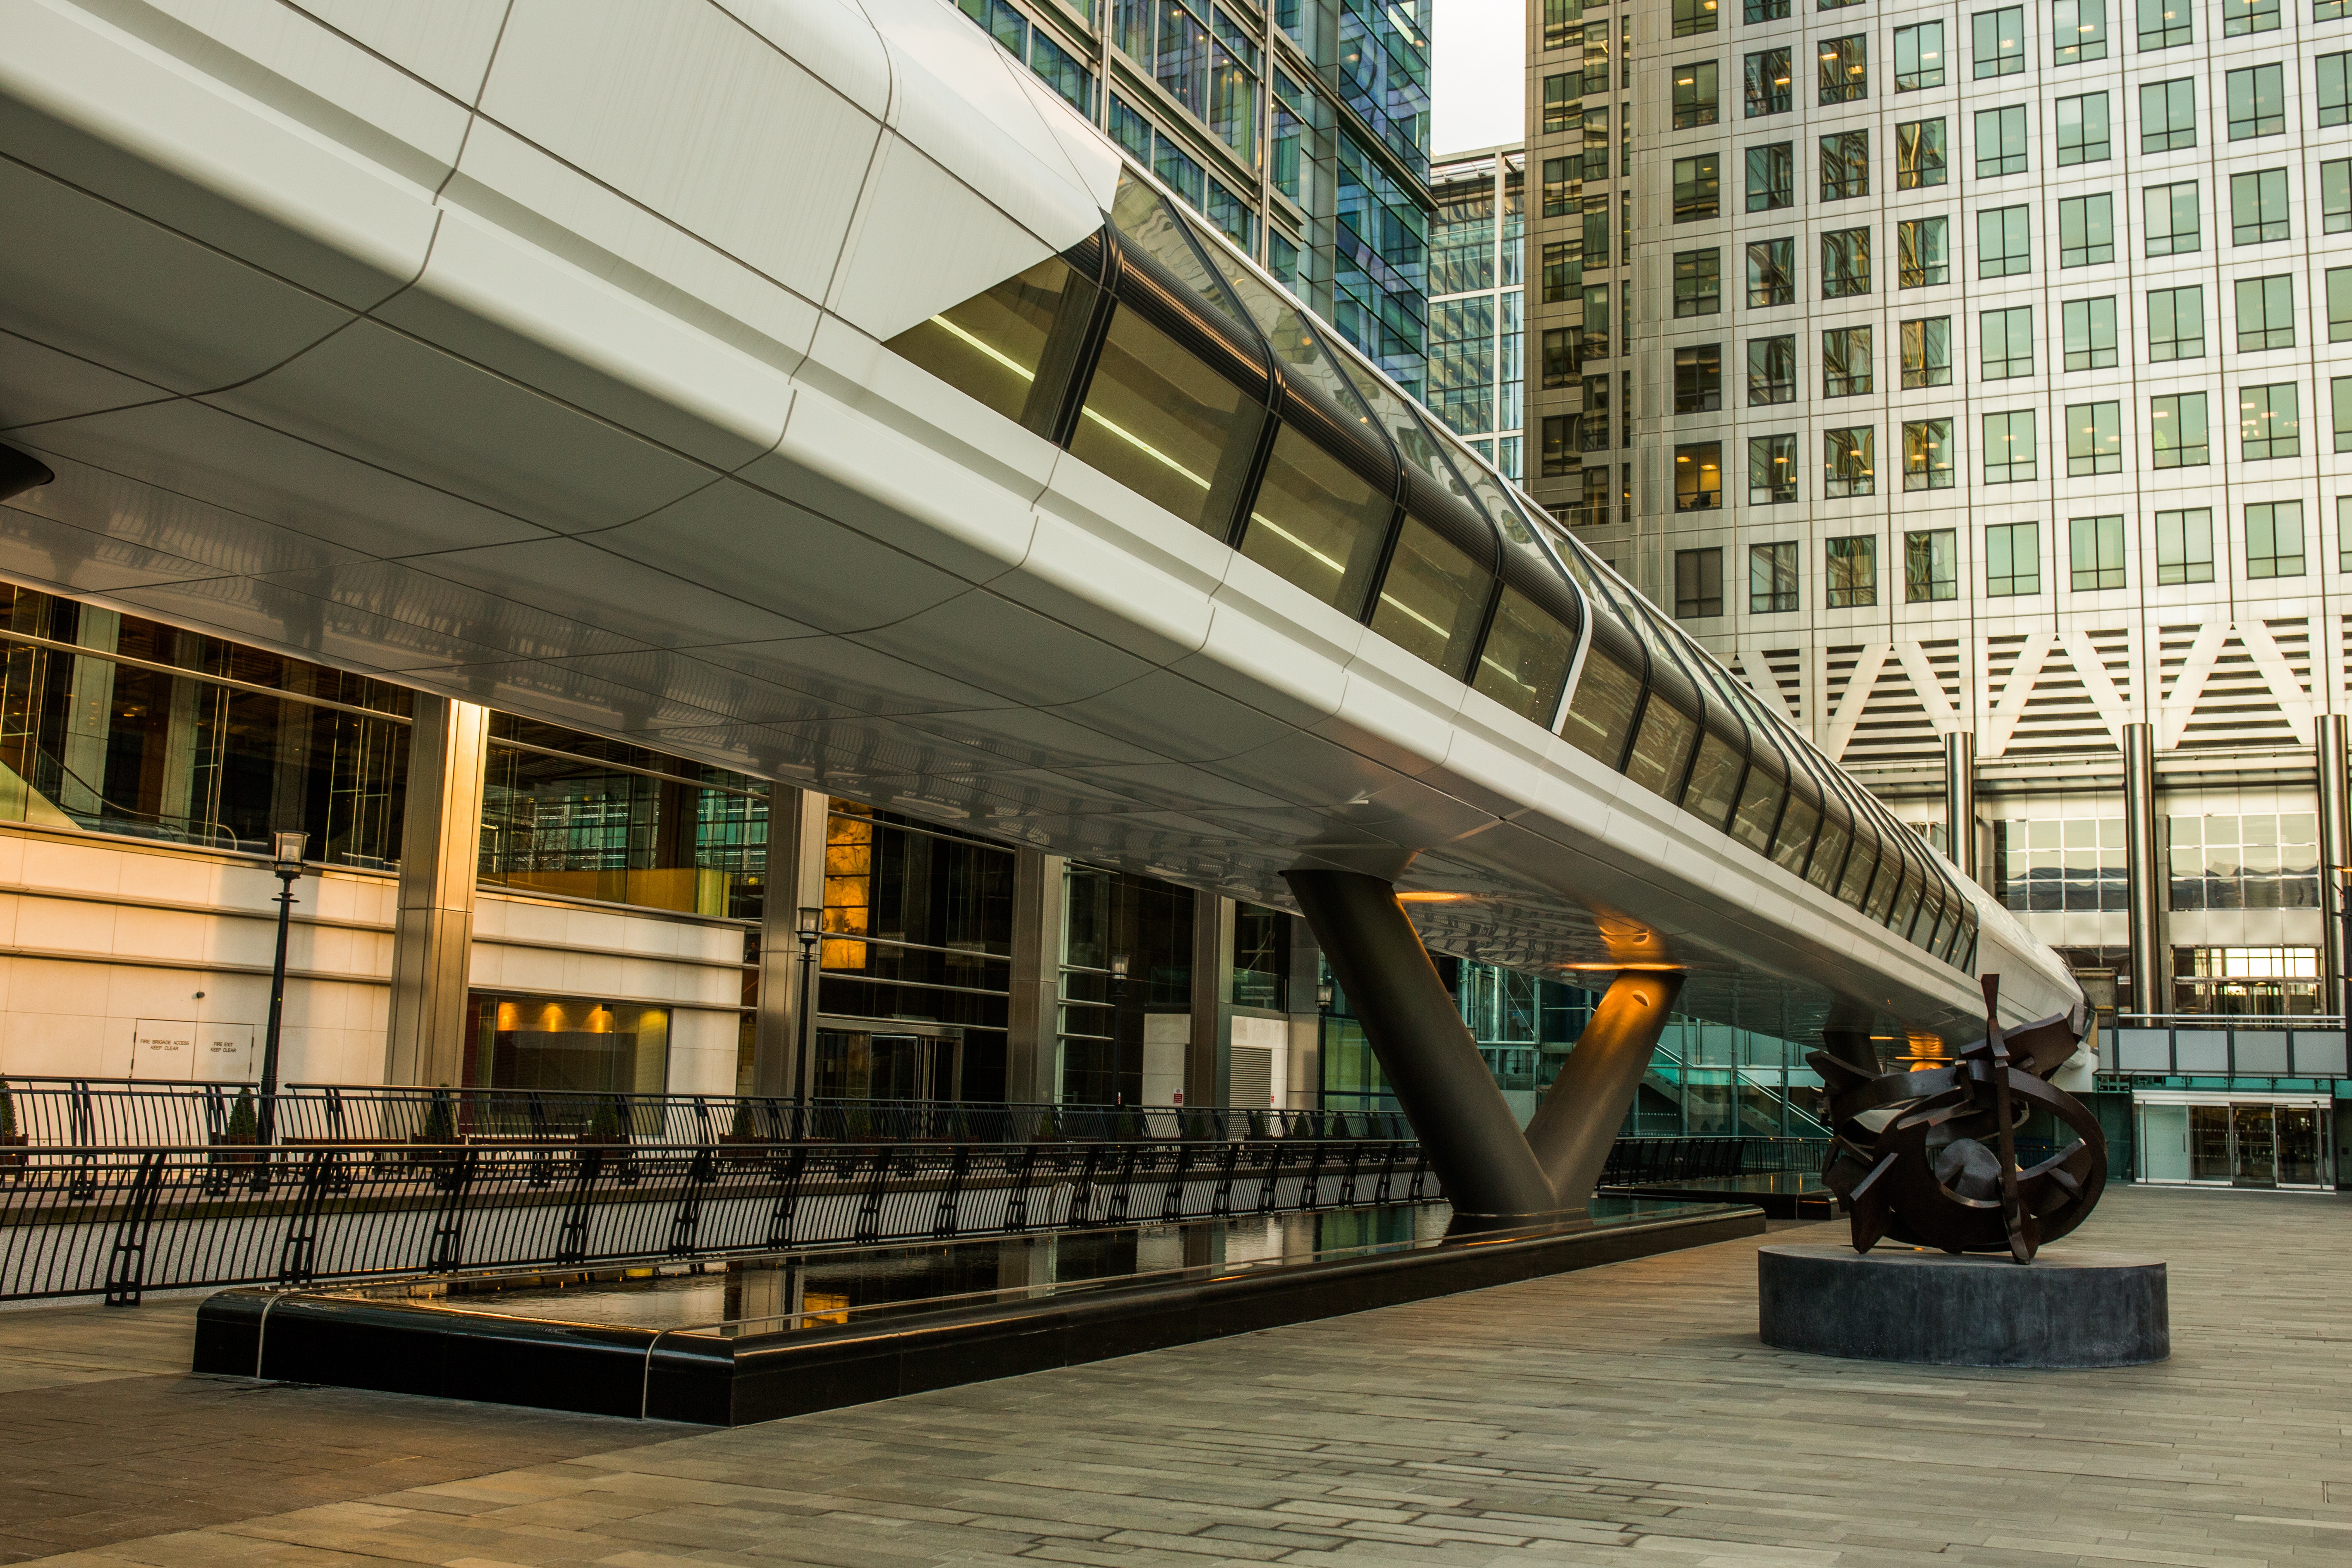
building, architecture, metropolitan area, transport, urban area, lobby, city, mixed use, daylighting, commercial building, headquarters, walkway, convention center, train station, downtown, skyscraper, condominium, skyway, metropolis